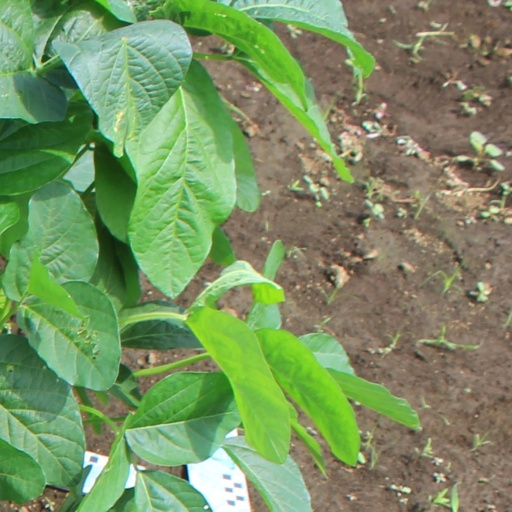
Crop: soybean